Walt Whitman and Abraham Lincoln

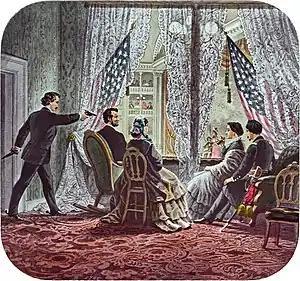
Shown in the presidential booth of Ford's Theatre (left to right: assassin John Wilkes Booth, Abraham Lincoln, Mary Todd Lincoln, Clara Harris, and Henry Rathbone)

Although they never met, Whitman estimated in a letter he saw Lincoln about twenty to thirty times between 1861 and 1865, sometimes at close quarters. Lincoln passed Whitman several times and nodded to him, interactions that Whitman detailed in letters to his mother. William Barton writes there was little "evidence of recognition", and Lincoln likely nodded to many passersby as he traveled. Whitman and Lincoln were in the same room twice: at a reception in the White House following Lincoln's first inauguration in 1861, and when Whitman visited John Hay, Lincoln's private secretary, at the White House.